Downtown Athletic Club

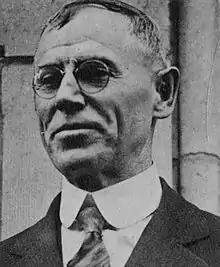
John Heisman, first athletic director of the Downtown Athletic Club

The Downtown Athletic Club was organized on September 10, 1926, by a group of lawyers led by Schuyler Van Vechten Hoffman. The Downtown Athletic Club had been organized as a men-only club and would remain that way for the next 51 years. The club was geared toward businessmen, lawyers, and other white-collar workers of the Financial District and other Lower Manhattan neighborhoods. Initially, it was housed in the Singer Building on nearby Broadway. Soon after, the club began planning its own clubhouse, studying other athletic clubs across the United States to determine which features would be included in its building. In 1927, it acquired a plot on West Street from the Whitehall Realty Company, measuring . At the time, the club planned to build a 20-story structure. The construction of the Interborough Rapid Transit Company's elevated railroad lines and later the New York City Subway had spurred the relocation of the area's residential population uptown in the late 19th and early 20th centuries. The tenements that developed at the edges of the Financial District were being demolished and replaced with office buildings.